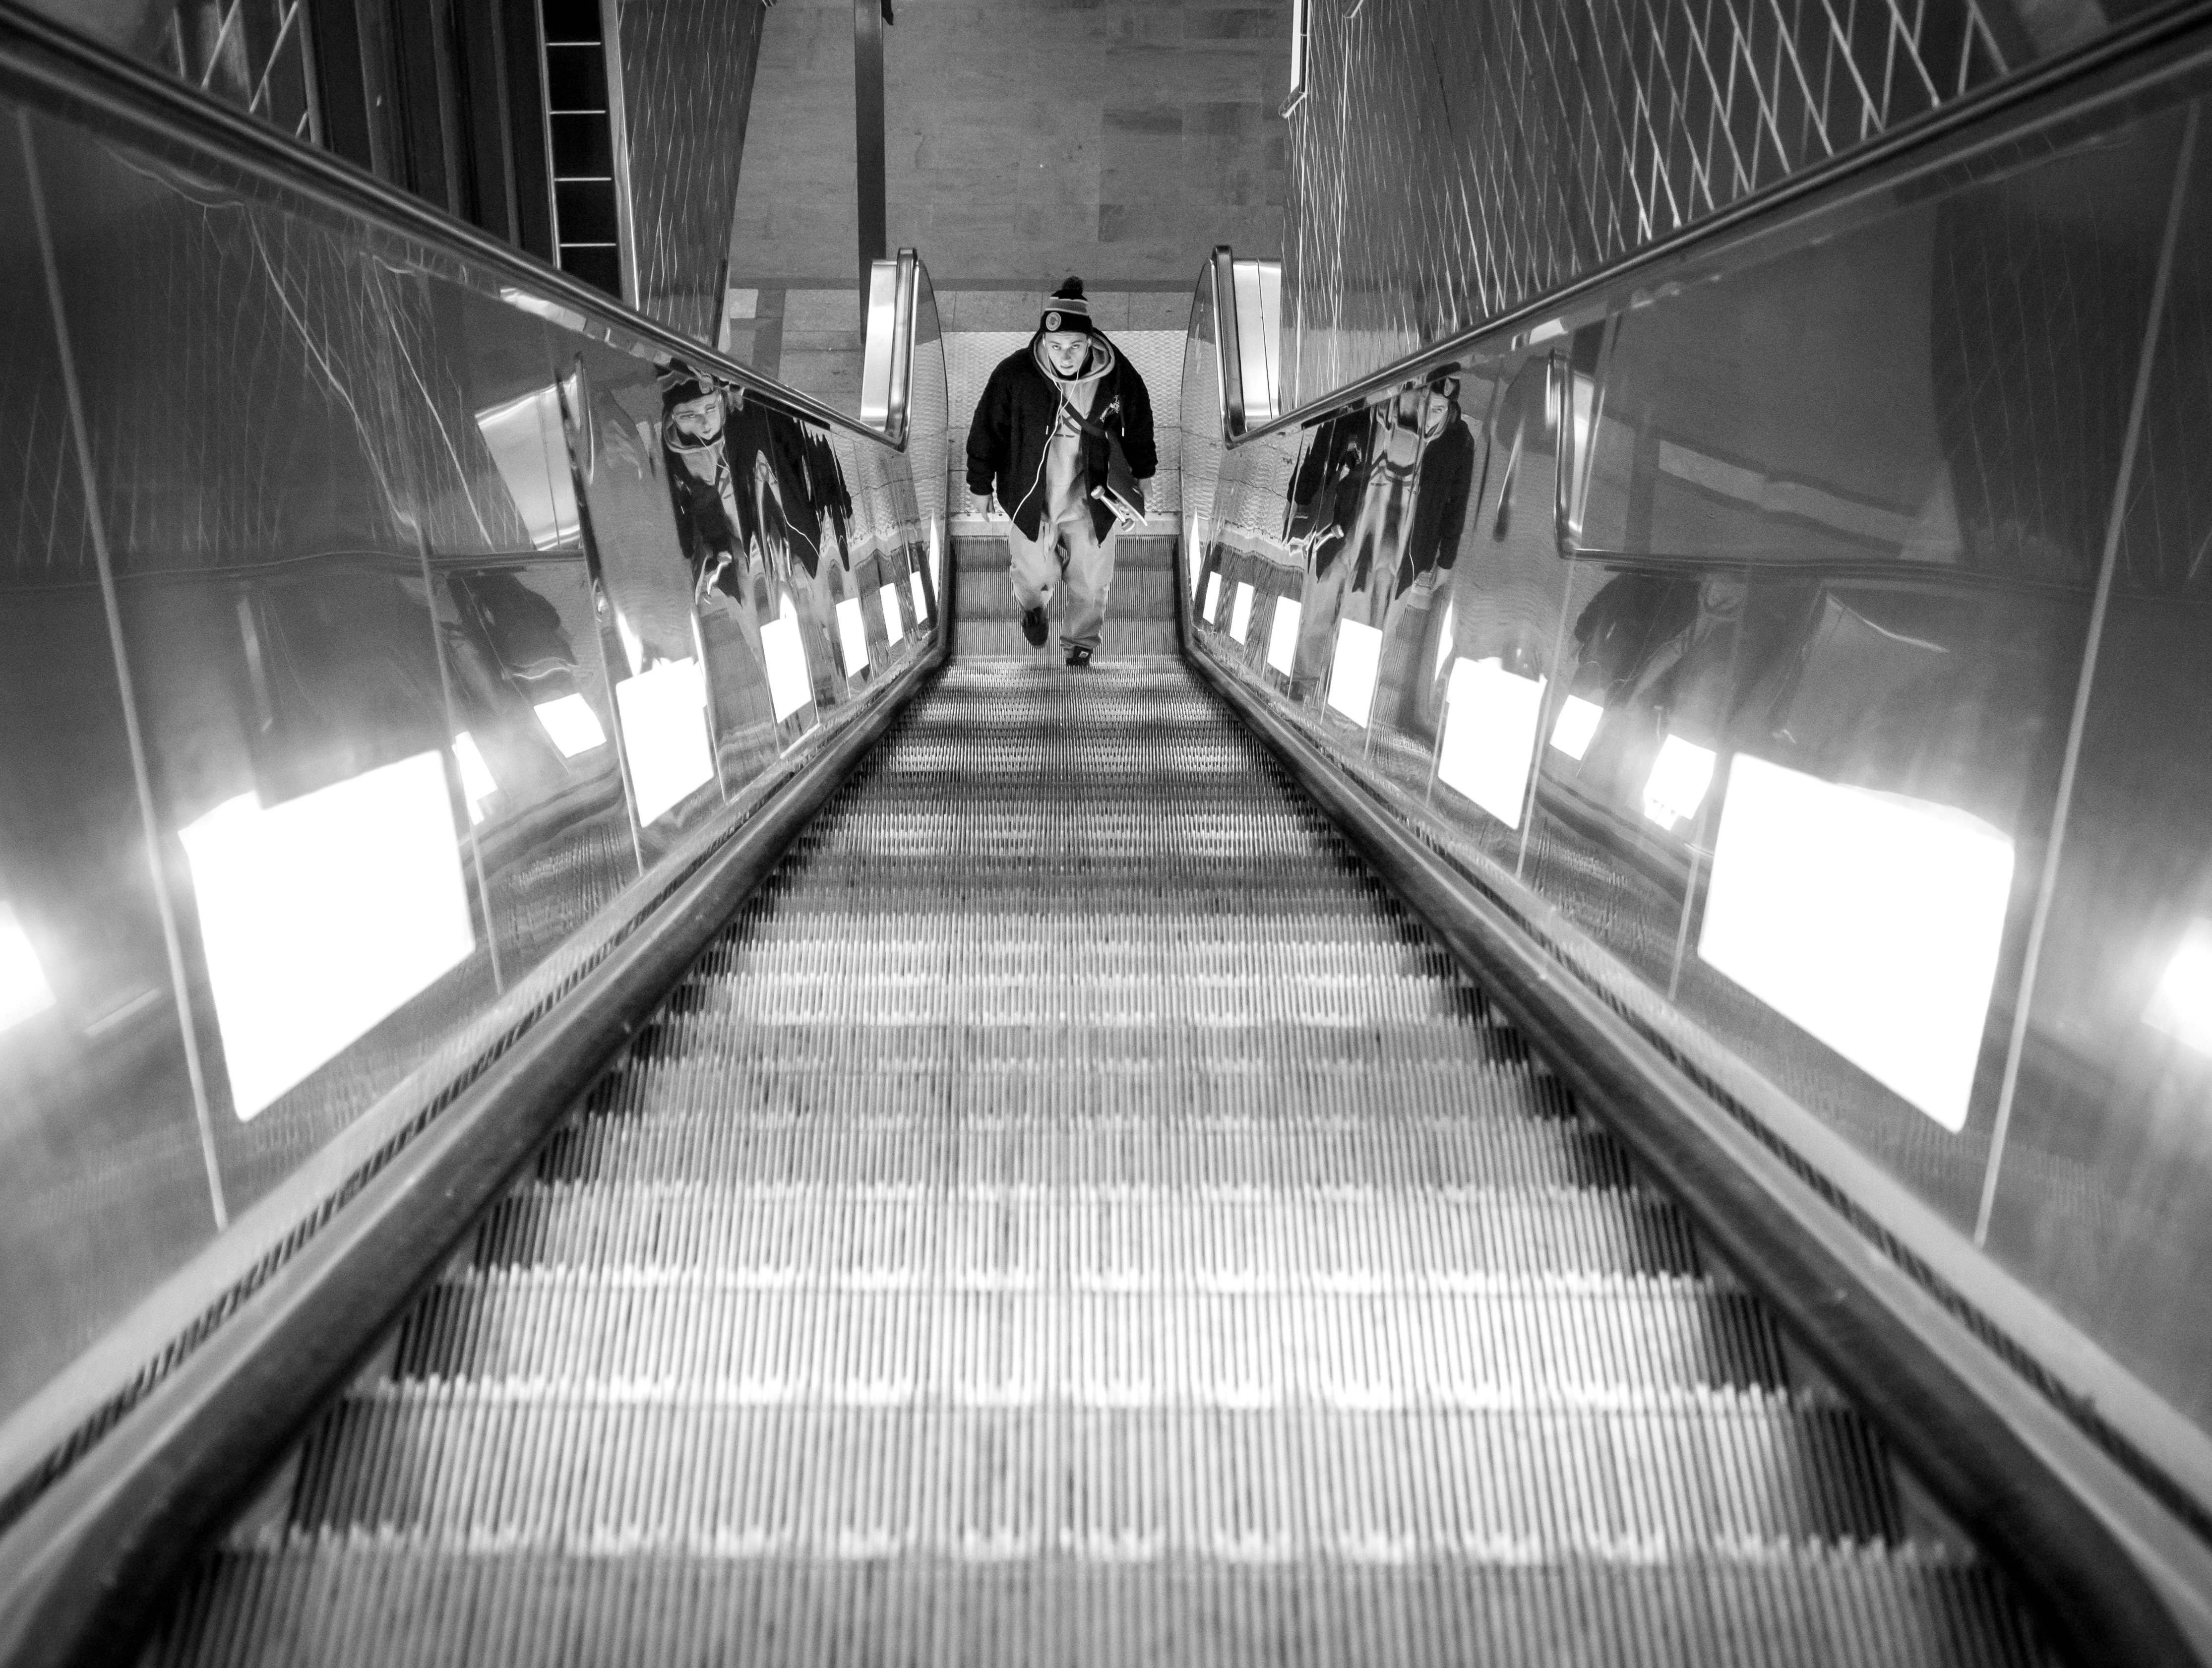
black and white, white, street, photography, escalator, subway, transport, black, monochrome, public transport, metro station, bw, blackwhite, symmetry, snapshot, germany, deutschland, berlin, fotografie, schwarz, grn, weis, einfarbig, monochrom, alexander, strasen, burghardt, monochrome photography, rapid transit